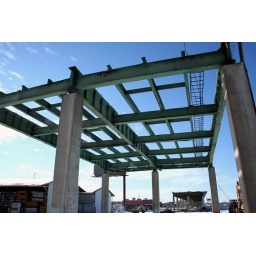
Section over the train tracks remains standing all by itself. 12/16/07